Bear attack

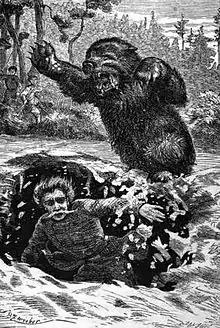
Illustration of a brown bear attacking Russian hunters

As a rule, brown bears seldom attack humans on sight, and usually avoid people. They are, however, unpredictable in temperament, and will attack if they are surprised or feel threatened. Sows with cubs account for the majority of injuries and fatalities in North America. Habituated or food conditioned bears can also be dangerous, as their long-term exposure to humans causes them to lose their natural shyness, and in some cases associate humans with food. Small parties of one or two people are more often attacked than large groups, with no attacks being recorded against parties of more than seven people. In contrast to injuries caused by American black bears, which are usually minor, brown bear attacks tend to result in serious injury and in some cases death. In the majority of attacks resulting in injury, brown bears precede the attack with a growl or huffing sound, and seem to confront humans as they would when fighting other bears: they rise up on their hind legs, and attempt to "disarm" their victims by biting and holding on to the lower jaw to avoid being bitten in turn. Such a bite can be more severe than that of a tiger, and has been known to crush the heads of some human victims.